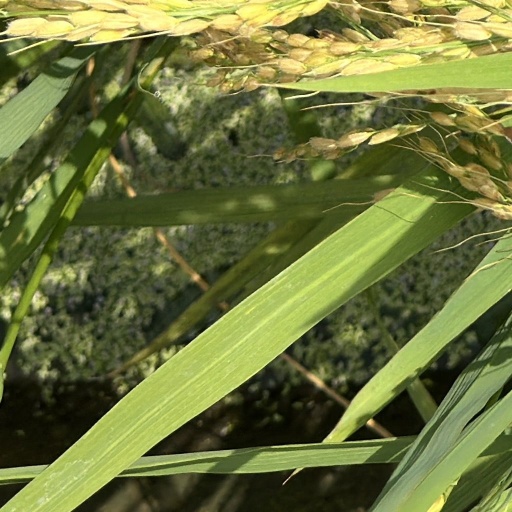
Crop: rice